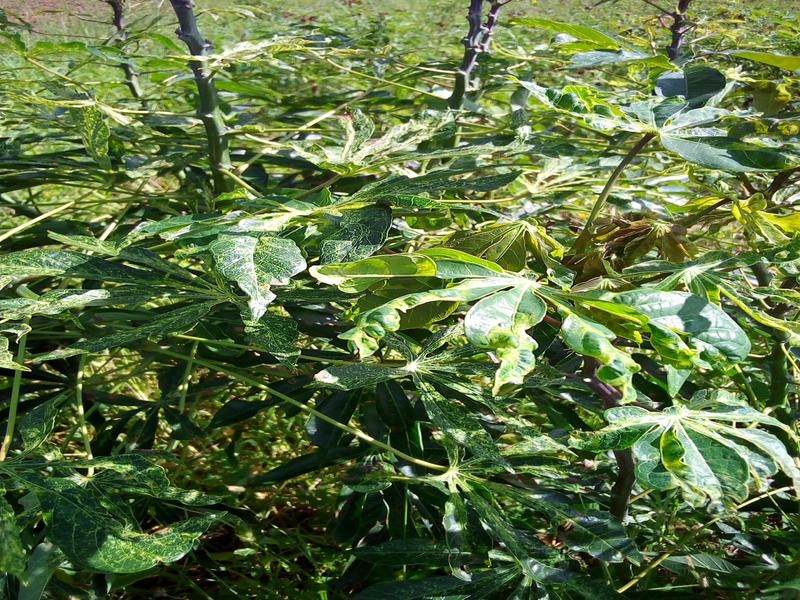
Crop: cassava
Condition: mosaic_disease